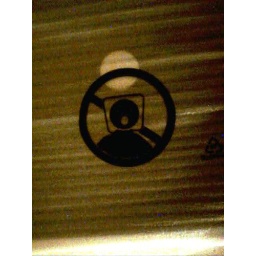
Put neither the computer nor its bag over your head before singing an opera.